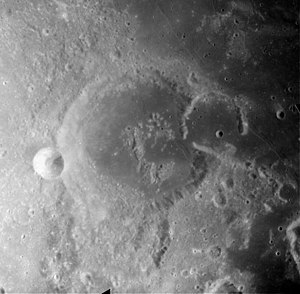
Gutenberg (månekrater)
Gutenberg er et nedslagskrater på Månen. Det befinder sig på den østlige del af Månens forside og er opkaldt efter den tyske opfinder Johann Gutenberg.